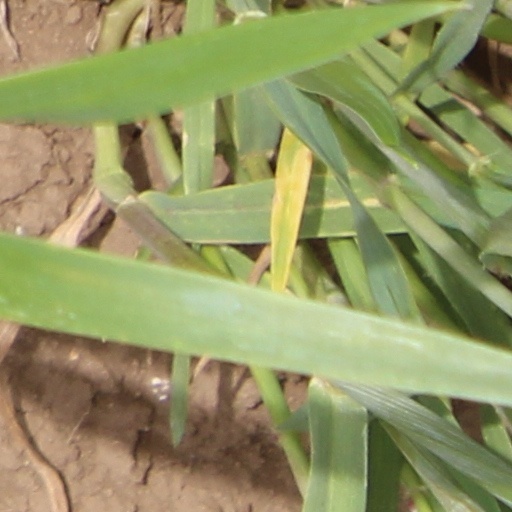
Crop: wheat